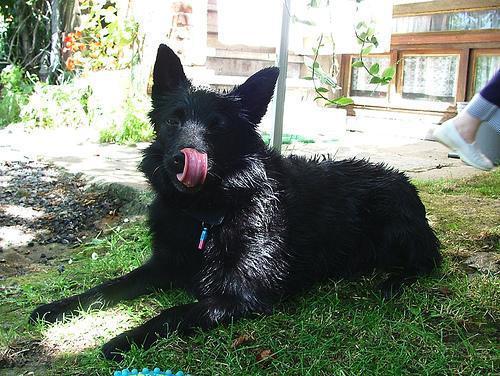
schipperke